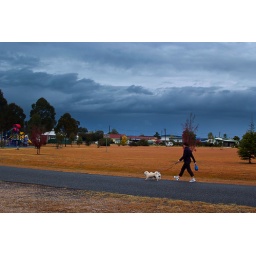
Looks like the grass turns red day by day, but I don't know why.